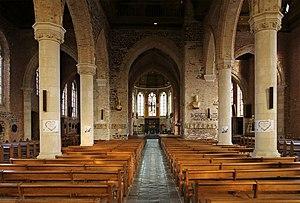
Esquelbecq (département du Nord, France)